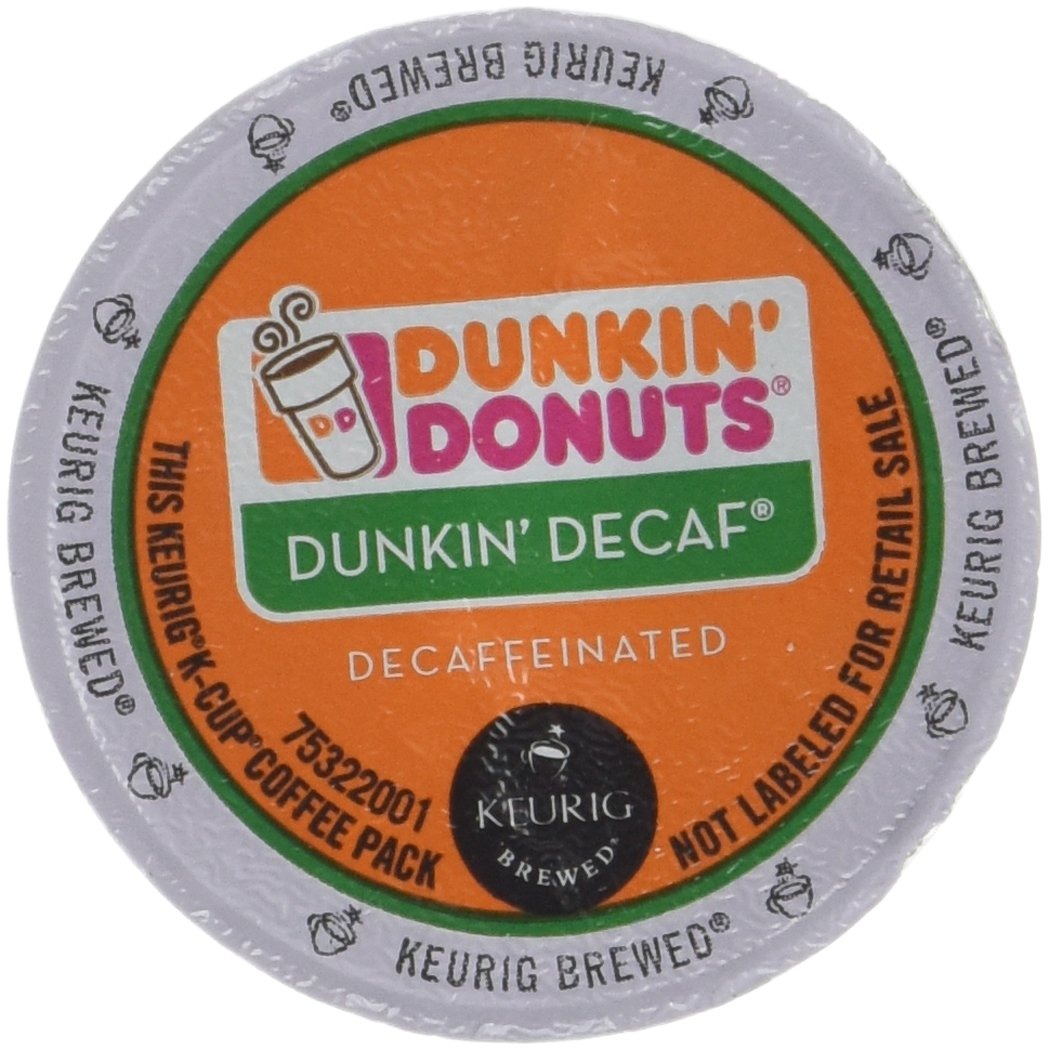
Item Name: Dunkin Donuts Decaf Coffee K-Cups For Keurig K Cup Brewers - 32 Pack
Bullet Point 1: Dunkin Donuts Decaf Coffee K-Cups - 32 count
Bullet Point 2: Decaffeinated coffee, Medium Roast
Bullet Point 3: Brewing occurs inside the K-Cup so no flavor residue is left behind to spoil the next cup.
Bullet Point 4: K-Cup packs are compatible only with Keurig K-Cup brewing systems
Bullet Point 5: PLEASE NOTE THE PACKAGING CHANGE: DUE TO A RECENT PACKAGING CHANGE, THE GRAPHICAL DESIGN OF THE K-CUP LIDS MAY VARY SLIGHTLY FROM IMAGE. THE PRODUCT INGREDIENTS, ROAST, AMOUNT OF GRINDS, ETC. HAVE NOT CHANGED AND ARE EXACTLY THE SAME AS THIS PRODUCT HAS ALWAYS BEEN.
Product Description: A True Classic Dunkin' Donuts Dunkin' Decaf delivers the smooth, delicious flavor that's made Dunkin' Donuts famous. PLEASE NOTE THE PACKAGING CHANGE: DUE TO A RECENT PACKAGING CHANGE, THE GRAPHICAL DESIGN OF THE K-CUP LIDS MAY VARY SLIGHTLY FROM IMAGE. THE PRODUCT INGREDIENTS, ROAST, AMOUNT OF GRINDS, ETC. HAVE NOT CHANGED AND ARE EXACTLY THE SAME AS THIS PRODUCT HAS ALWAYS BEEN. Includes 32 K-Cups.
Value: 32.0
Unit: Count

Price: 9.99